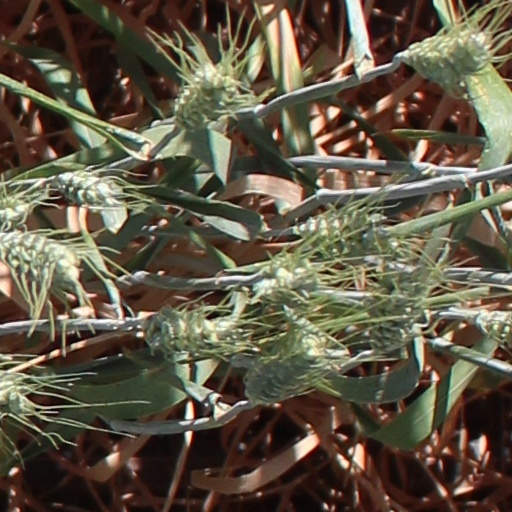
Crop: wheat